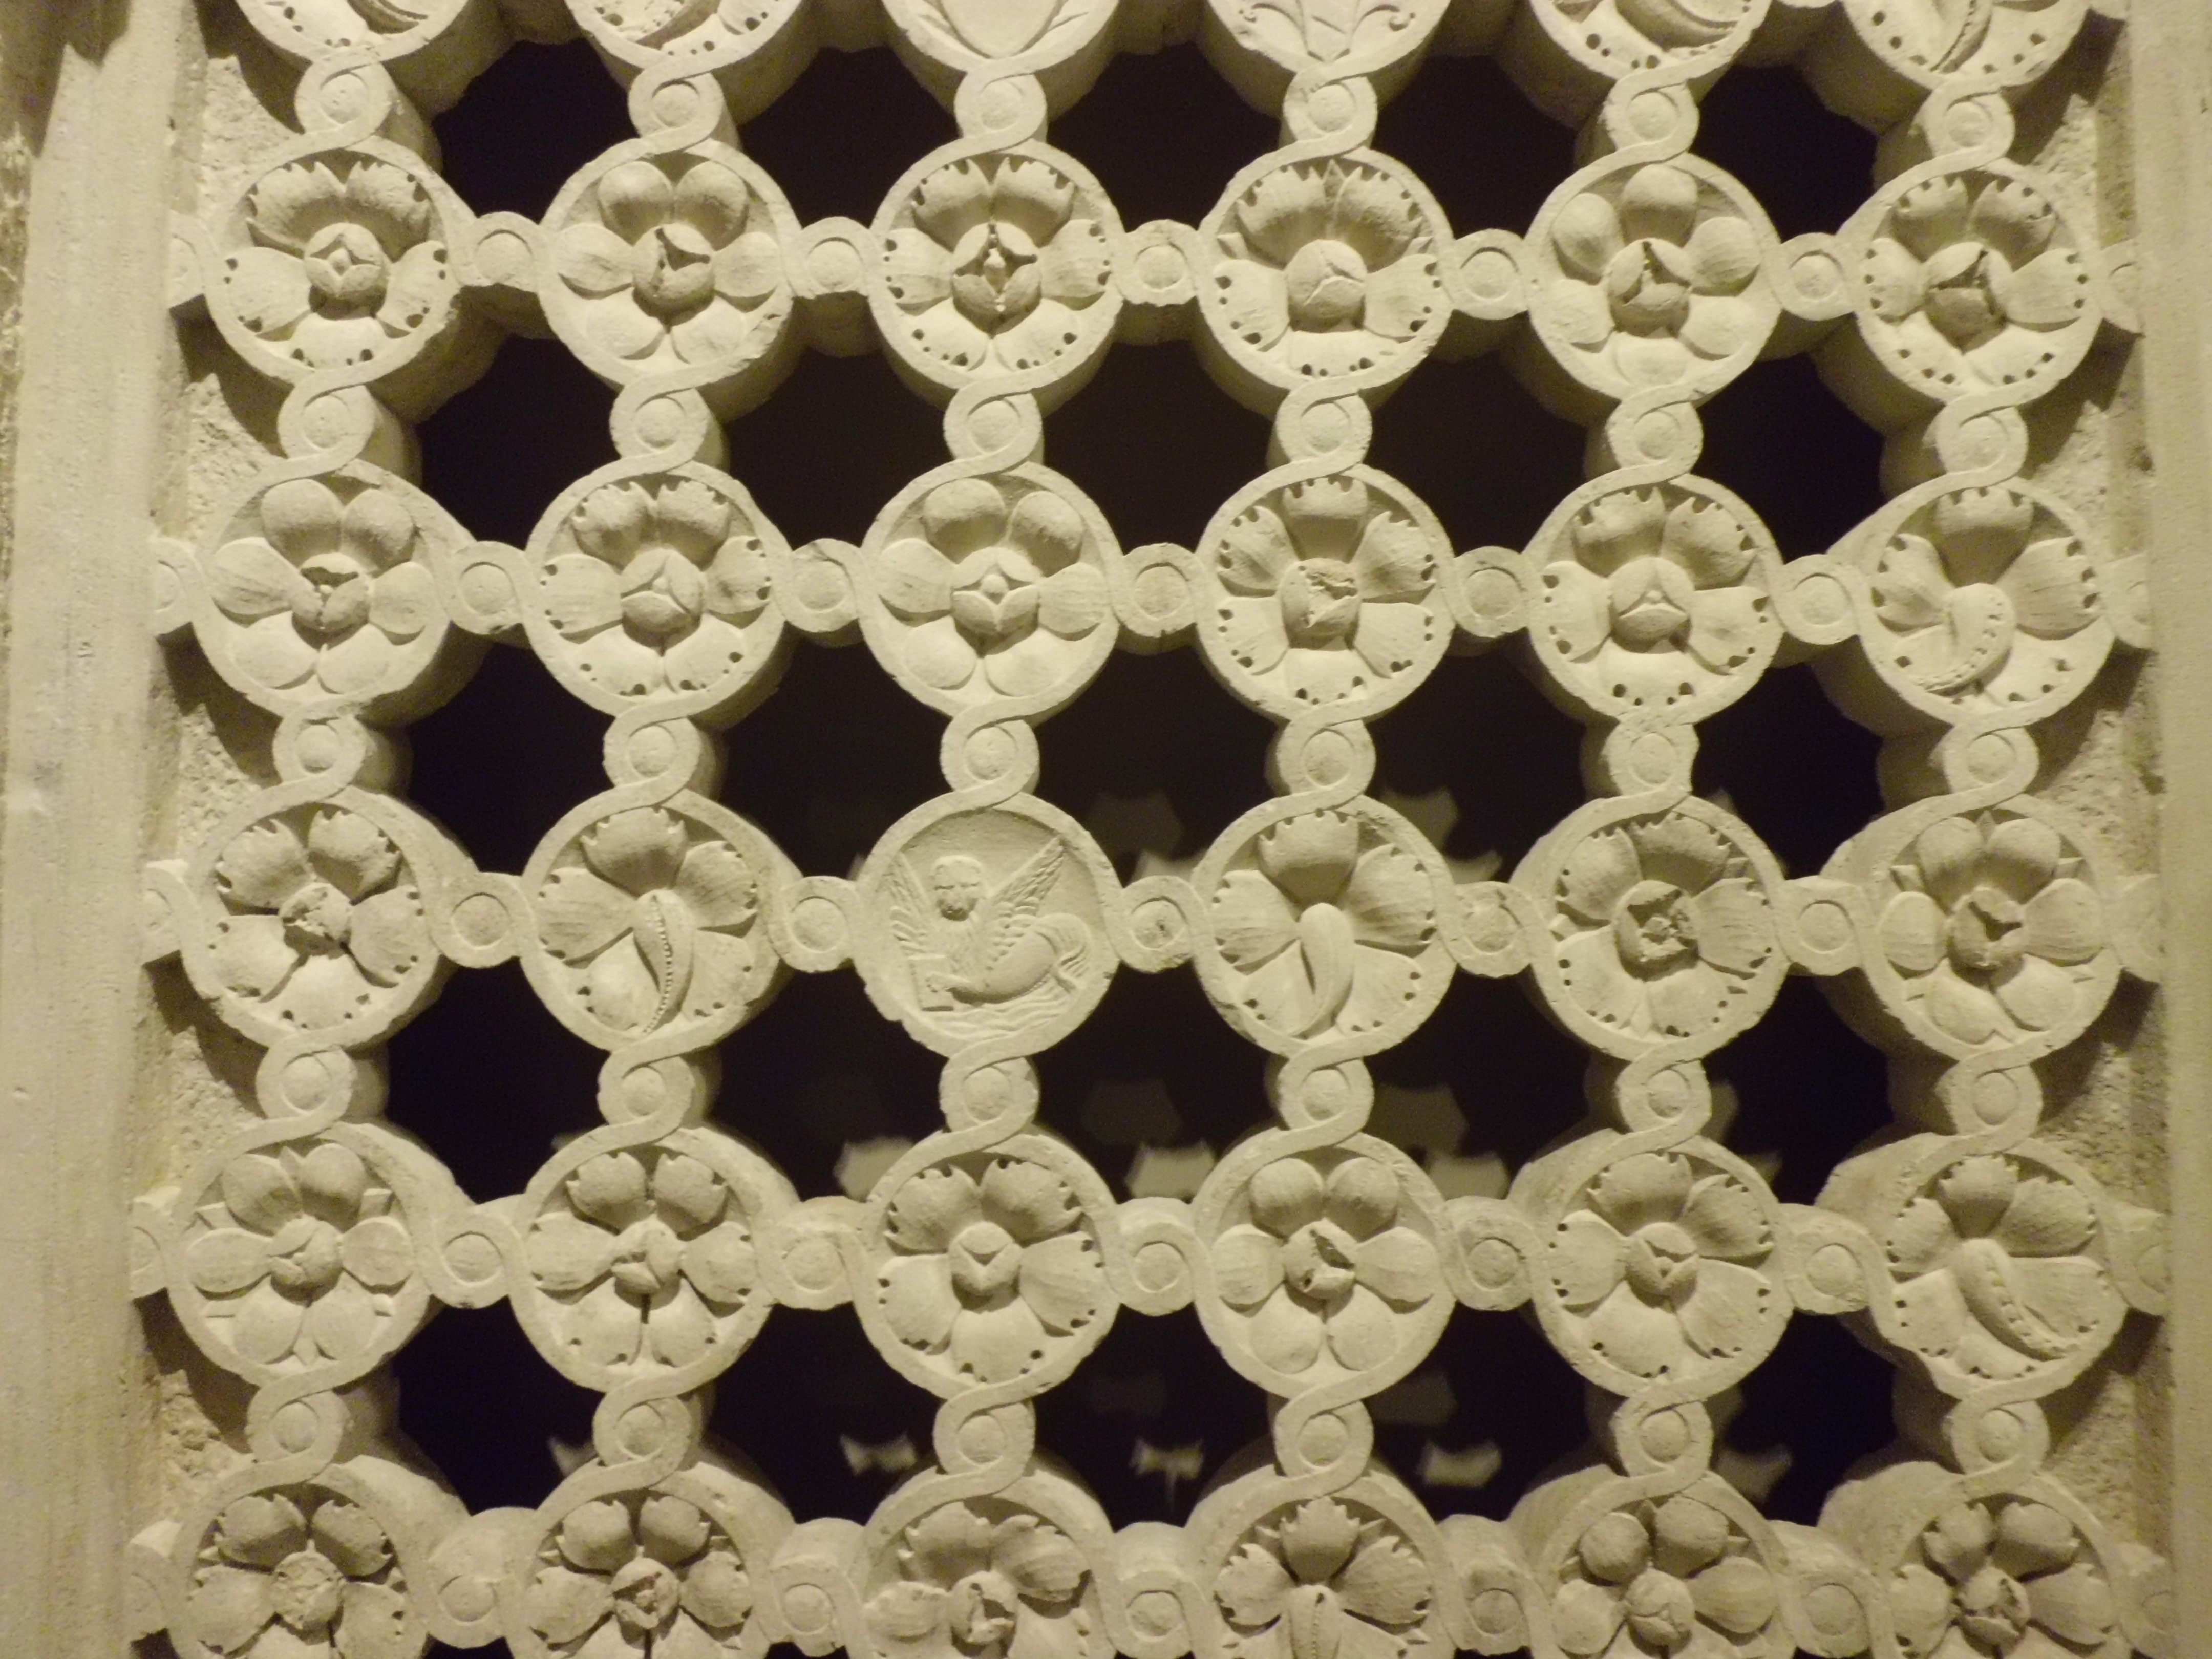
pattern, museum, lace, material, circle, crochet, textile, art, design, torino, flooring, stone carving, palazzo madama